Bill Vukovich

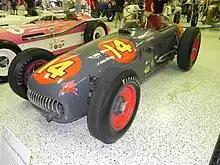
Vukovich's winning car from the 1953 and 1954 Indianapolis 500s

In 1952, his second year in the Indianapolis Motor Speedway's 500-Mile Race, he quickly moved up from his starting position in the middle of the third row to take the lead, and led 150 laps in dominant fashion before suffering steering failure on the 192nd of the 200 laps. He returned to win the race in consecutive years, 1953 and 1954. He led an astounding 71.7% of laps that he drove in competition at the track, and remains the only driver ever to lead the most laps in the race three consecutive years.